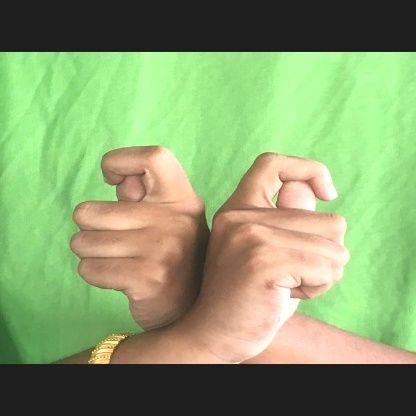
Mudra: Berunda